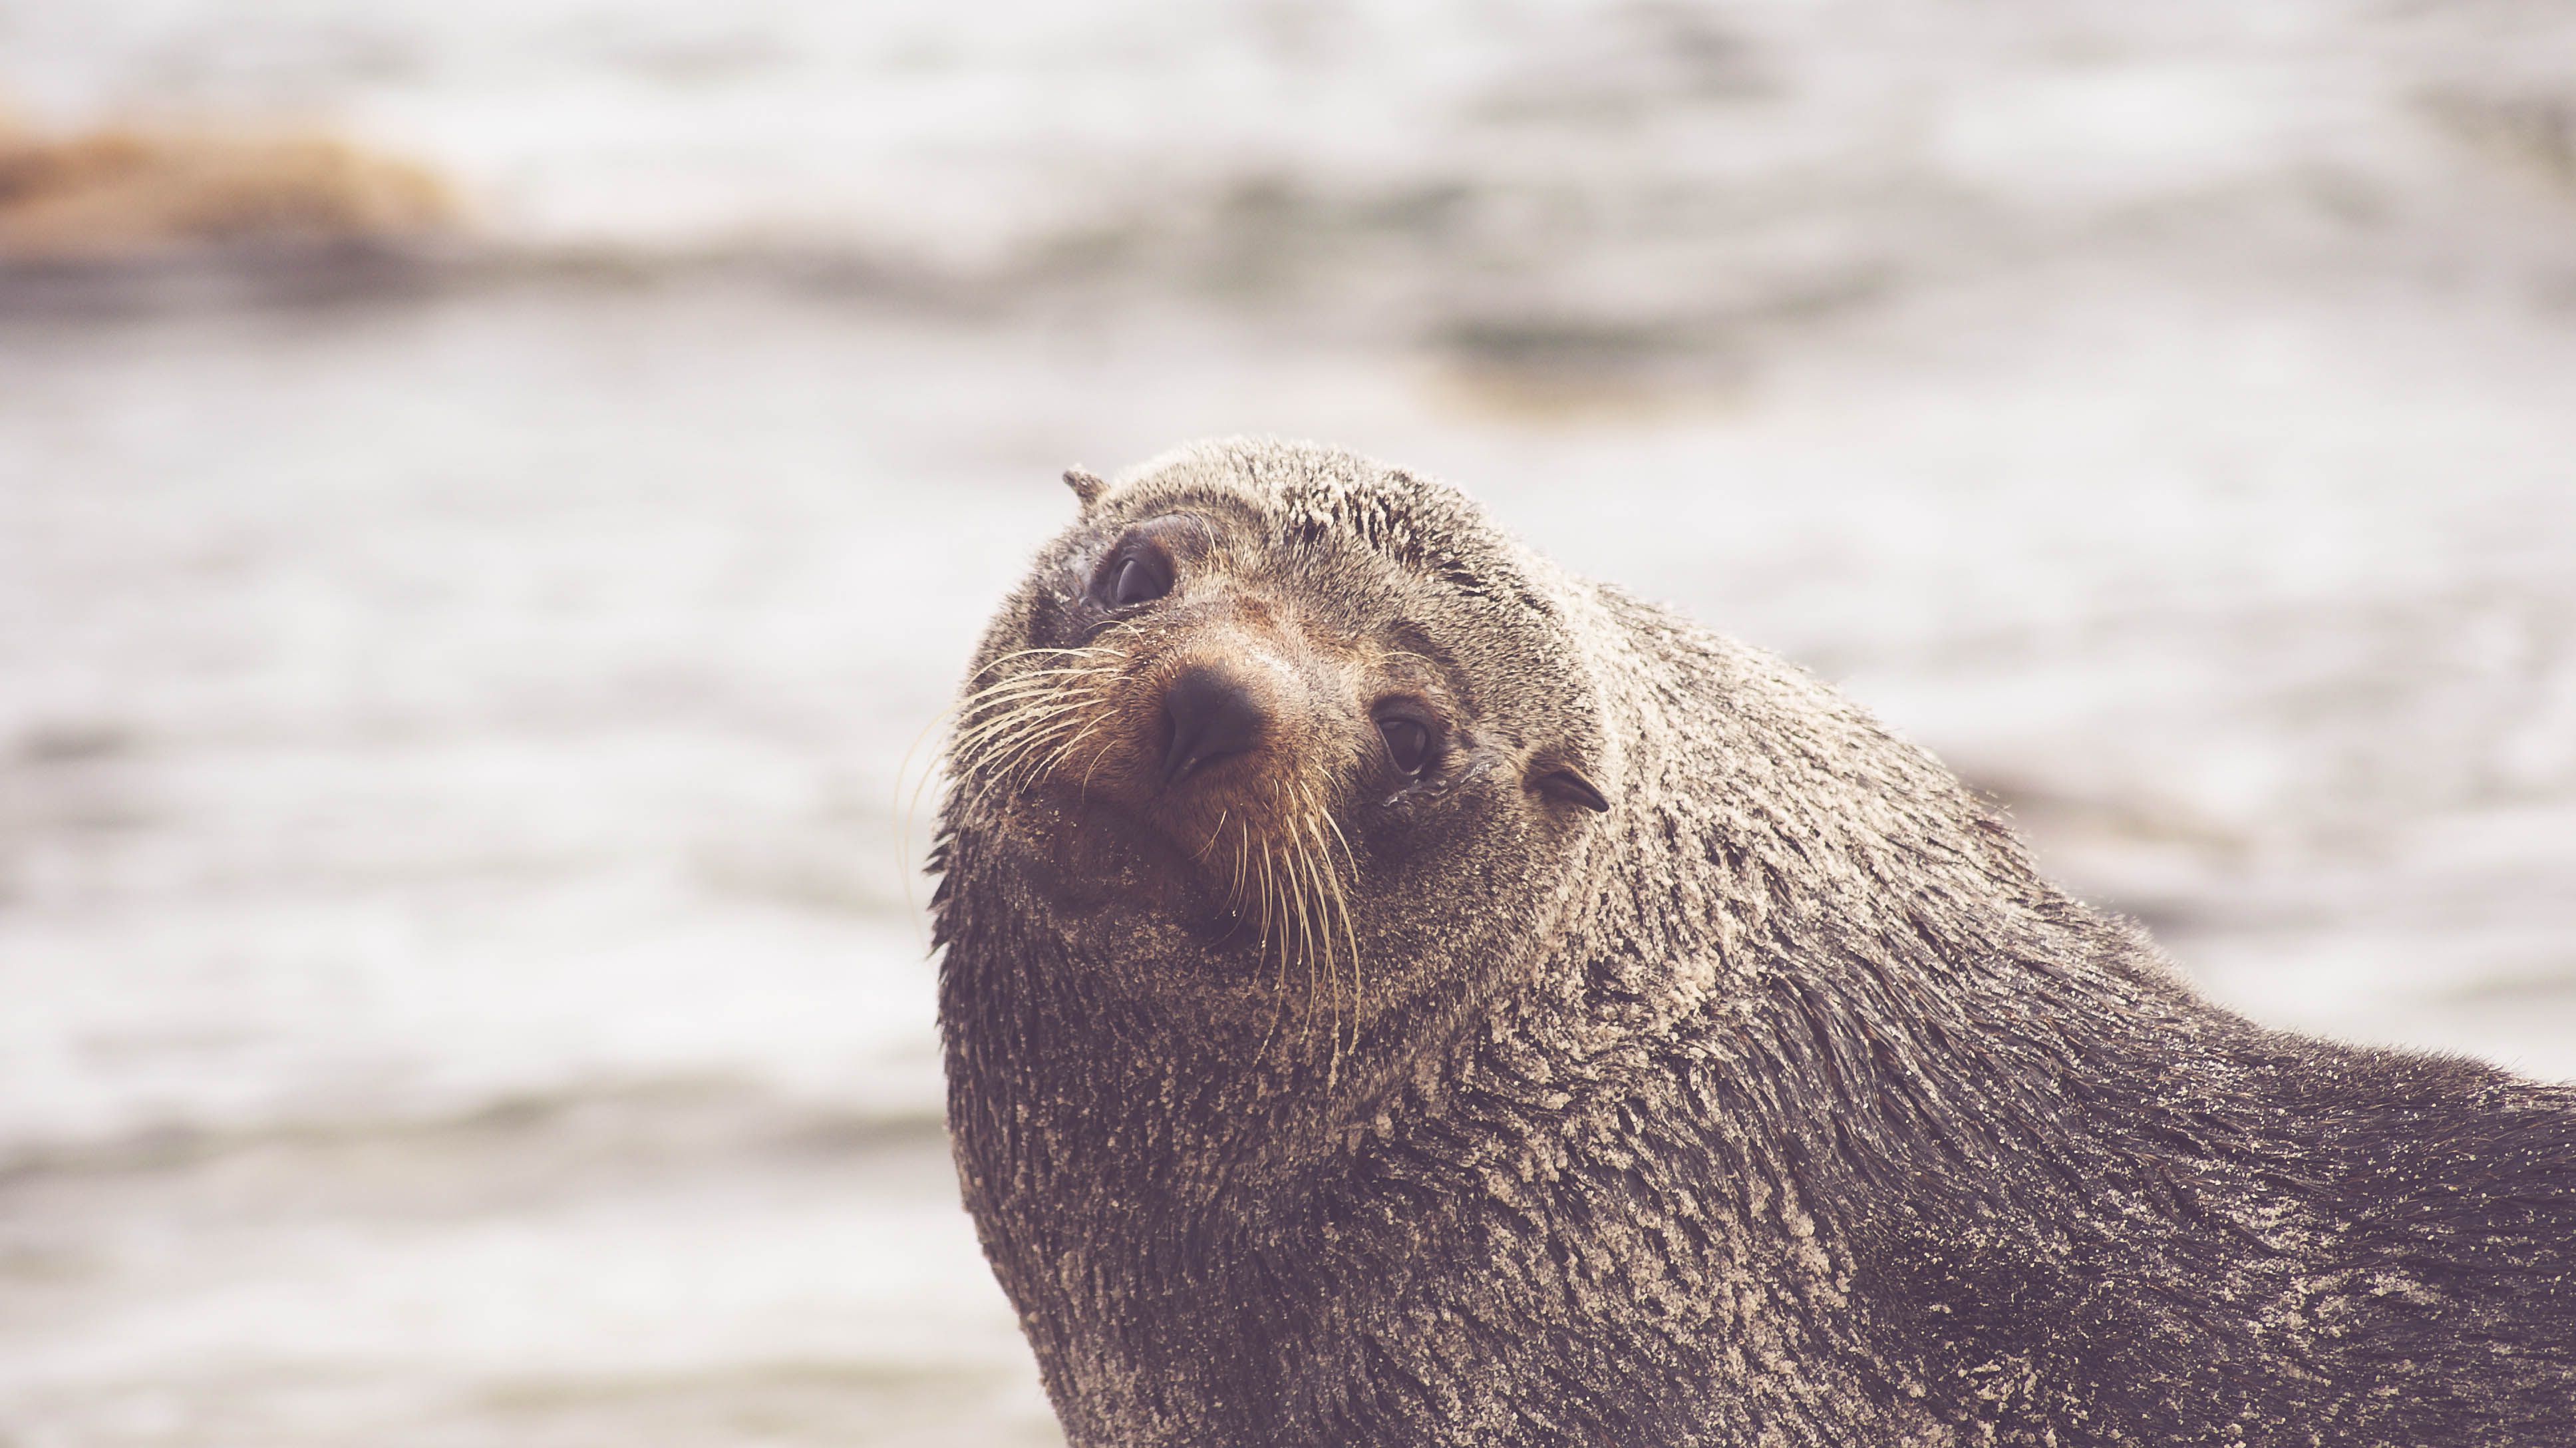
vertebrate, fur seal, seal, harbor seal, marine mammal, otter, wildlife, snout, terrestrial animal, North american river otter, sea, california sea lion, whiskers, fur, mustelidae, Bearded Seal, sea otter